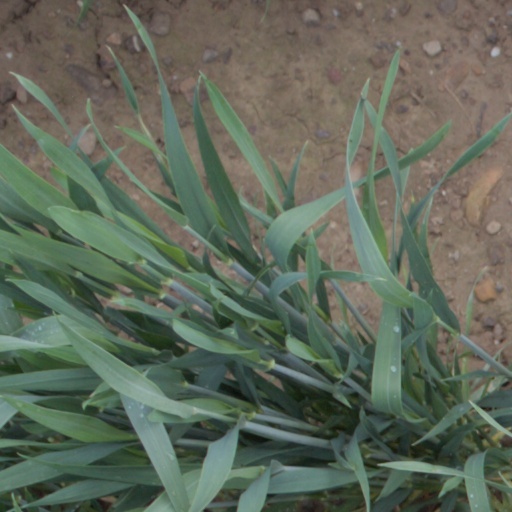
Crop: wheat